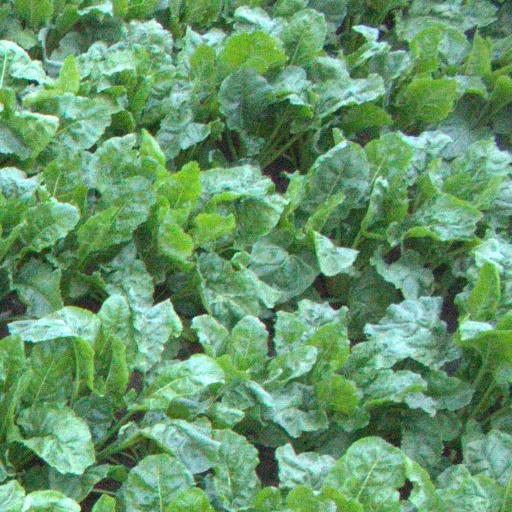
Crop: sugar beet